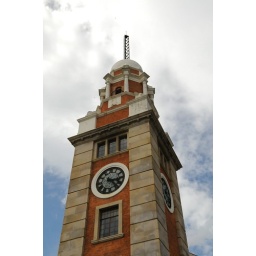
The clock tower at Tsim Sha Tsui, near Star Ferry Pier.